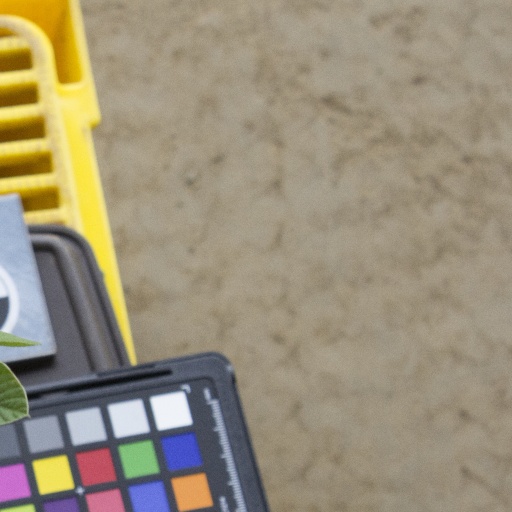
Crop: soybean